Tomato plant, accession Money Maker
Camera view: bottom (45 deg); turntable rotation: 120 degrees
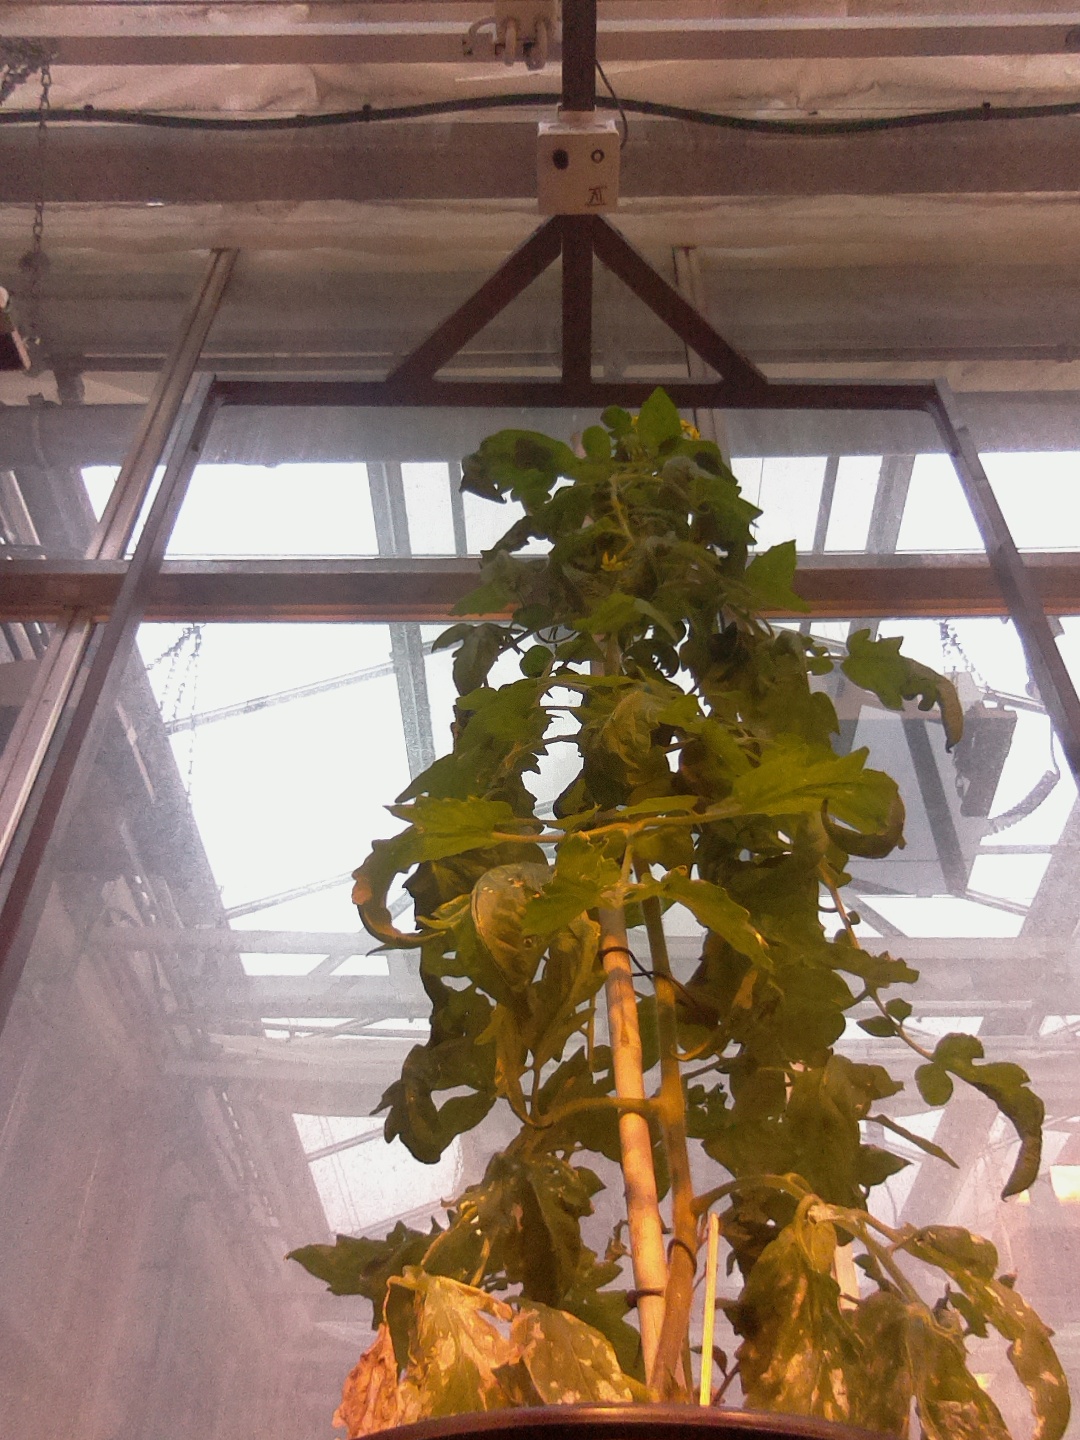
BBCH growth stage 70: Fruits at the main stem or branches visibles